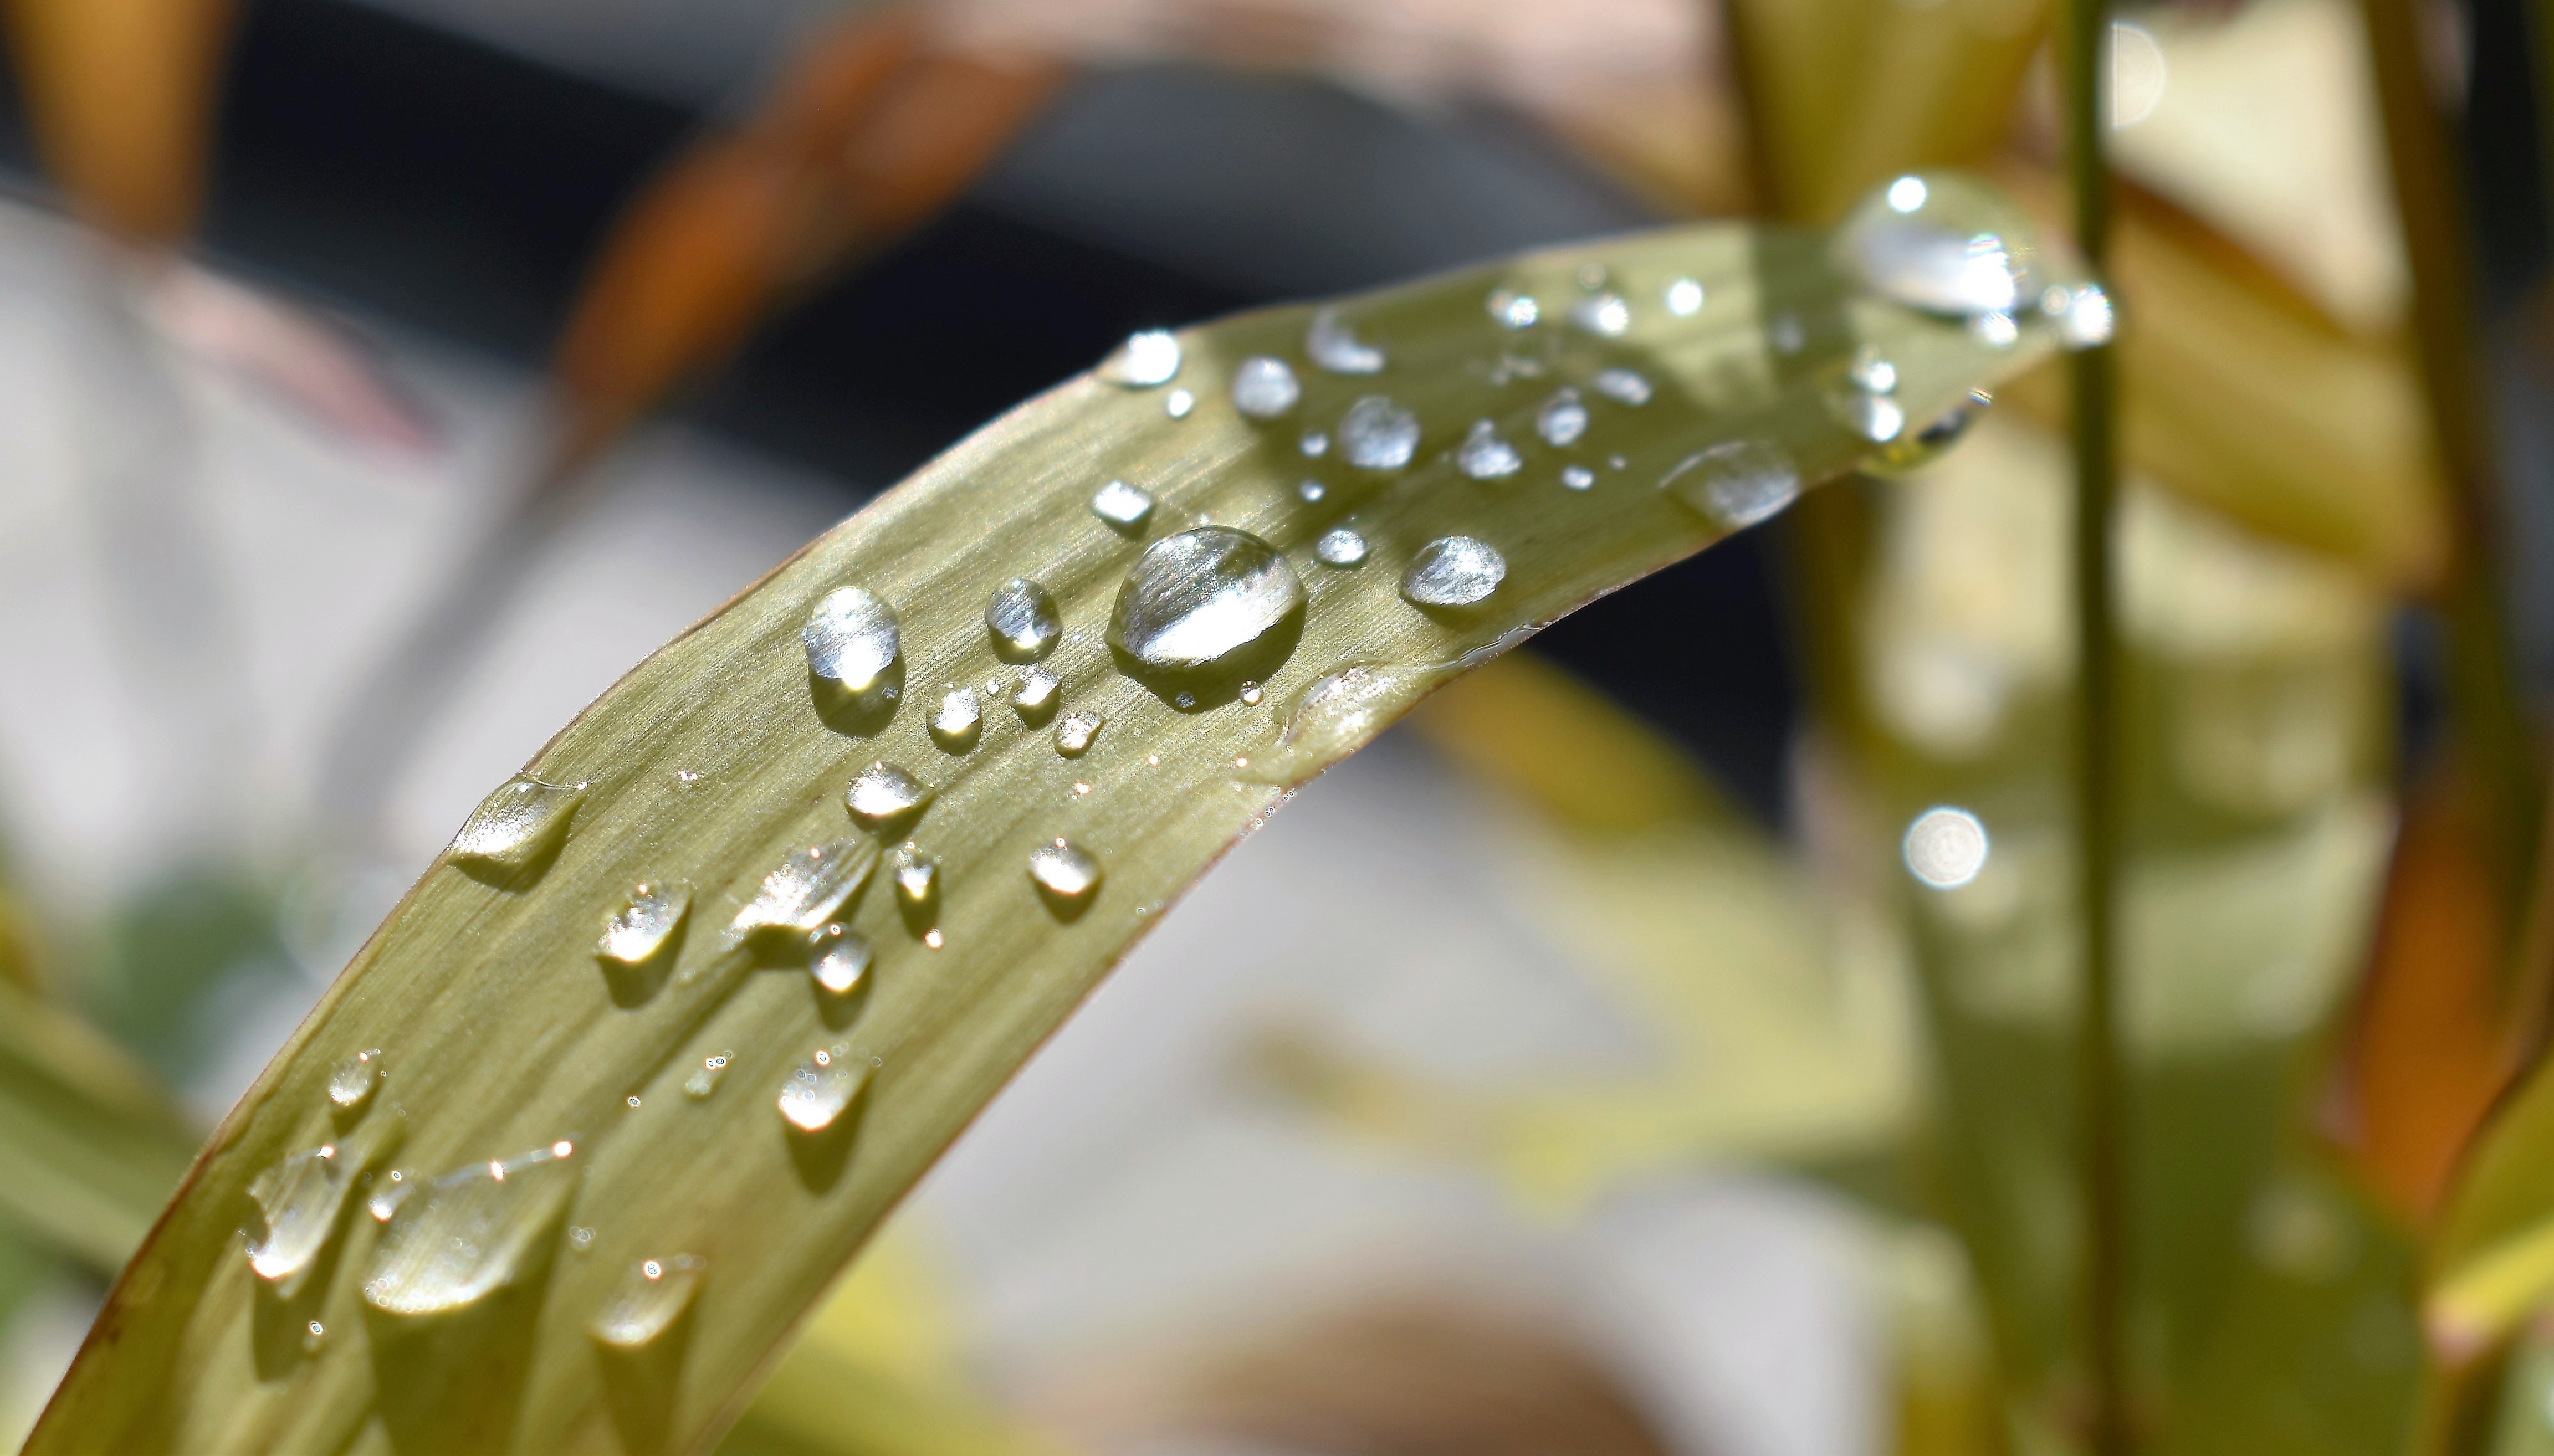
water, nature, drop, dew, plant, photography, sunlight, leaf, flower, petal, raindrop, green, botany, yellow, garden, close, flora, drip, close up, leaves, dewdrop, drop of water, moisture, macro photography, bamboo grassedit this page, plant stem